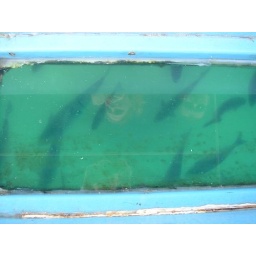
The fish under our glass bottom water taxi